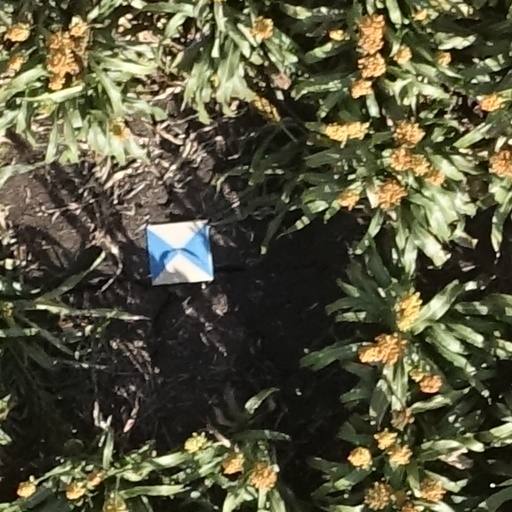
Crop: sorghum